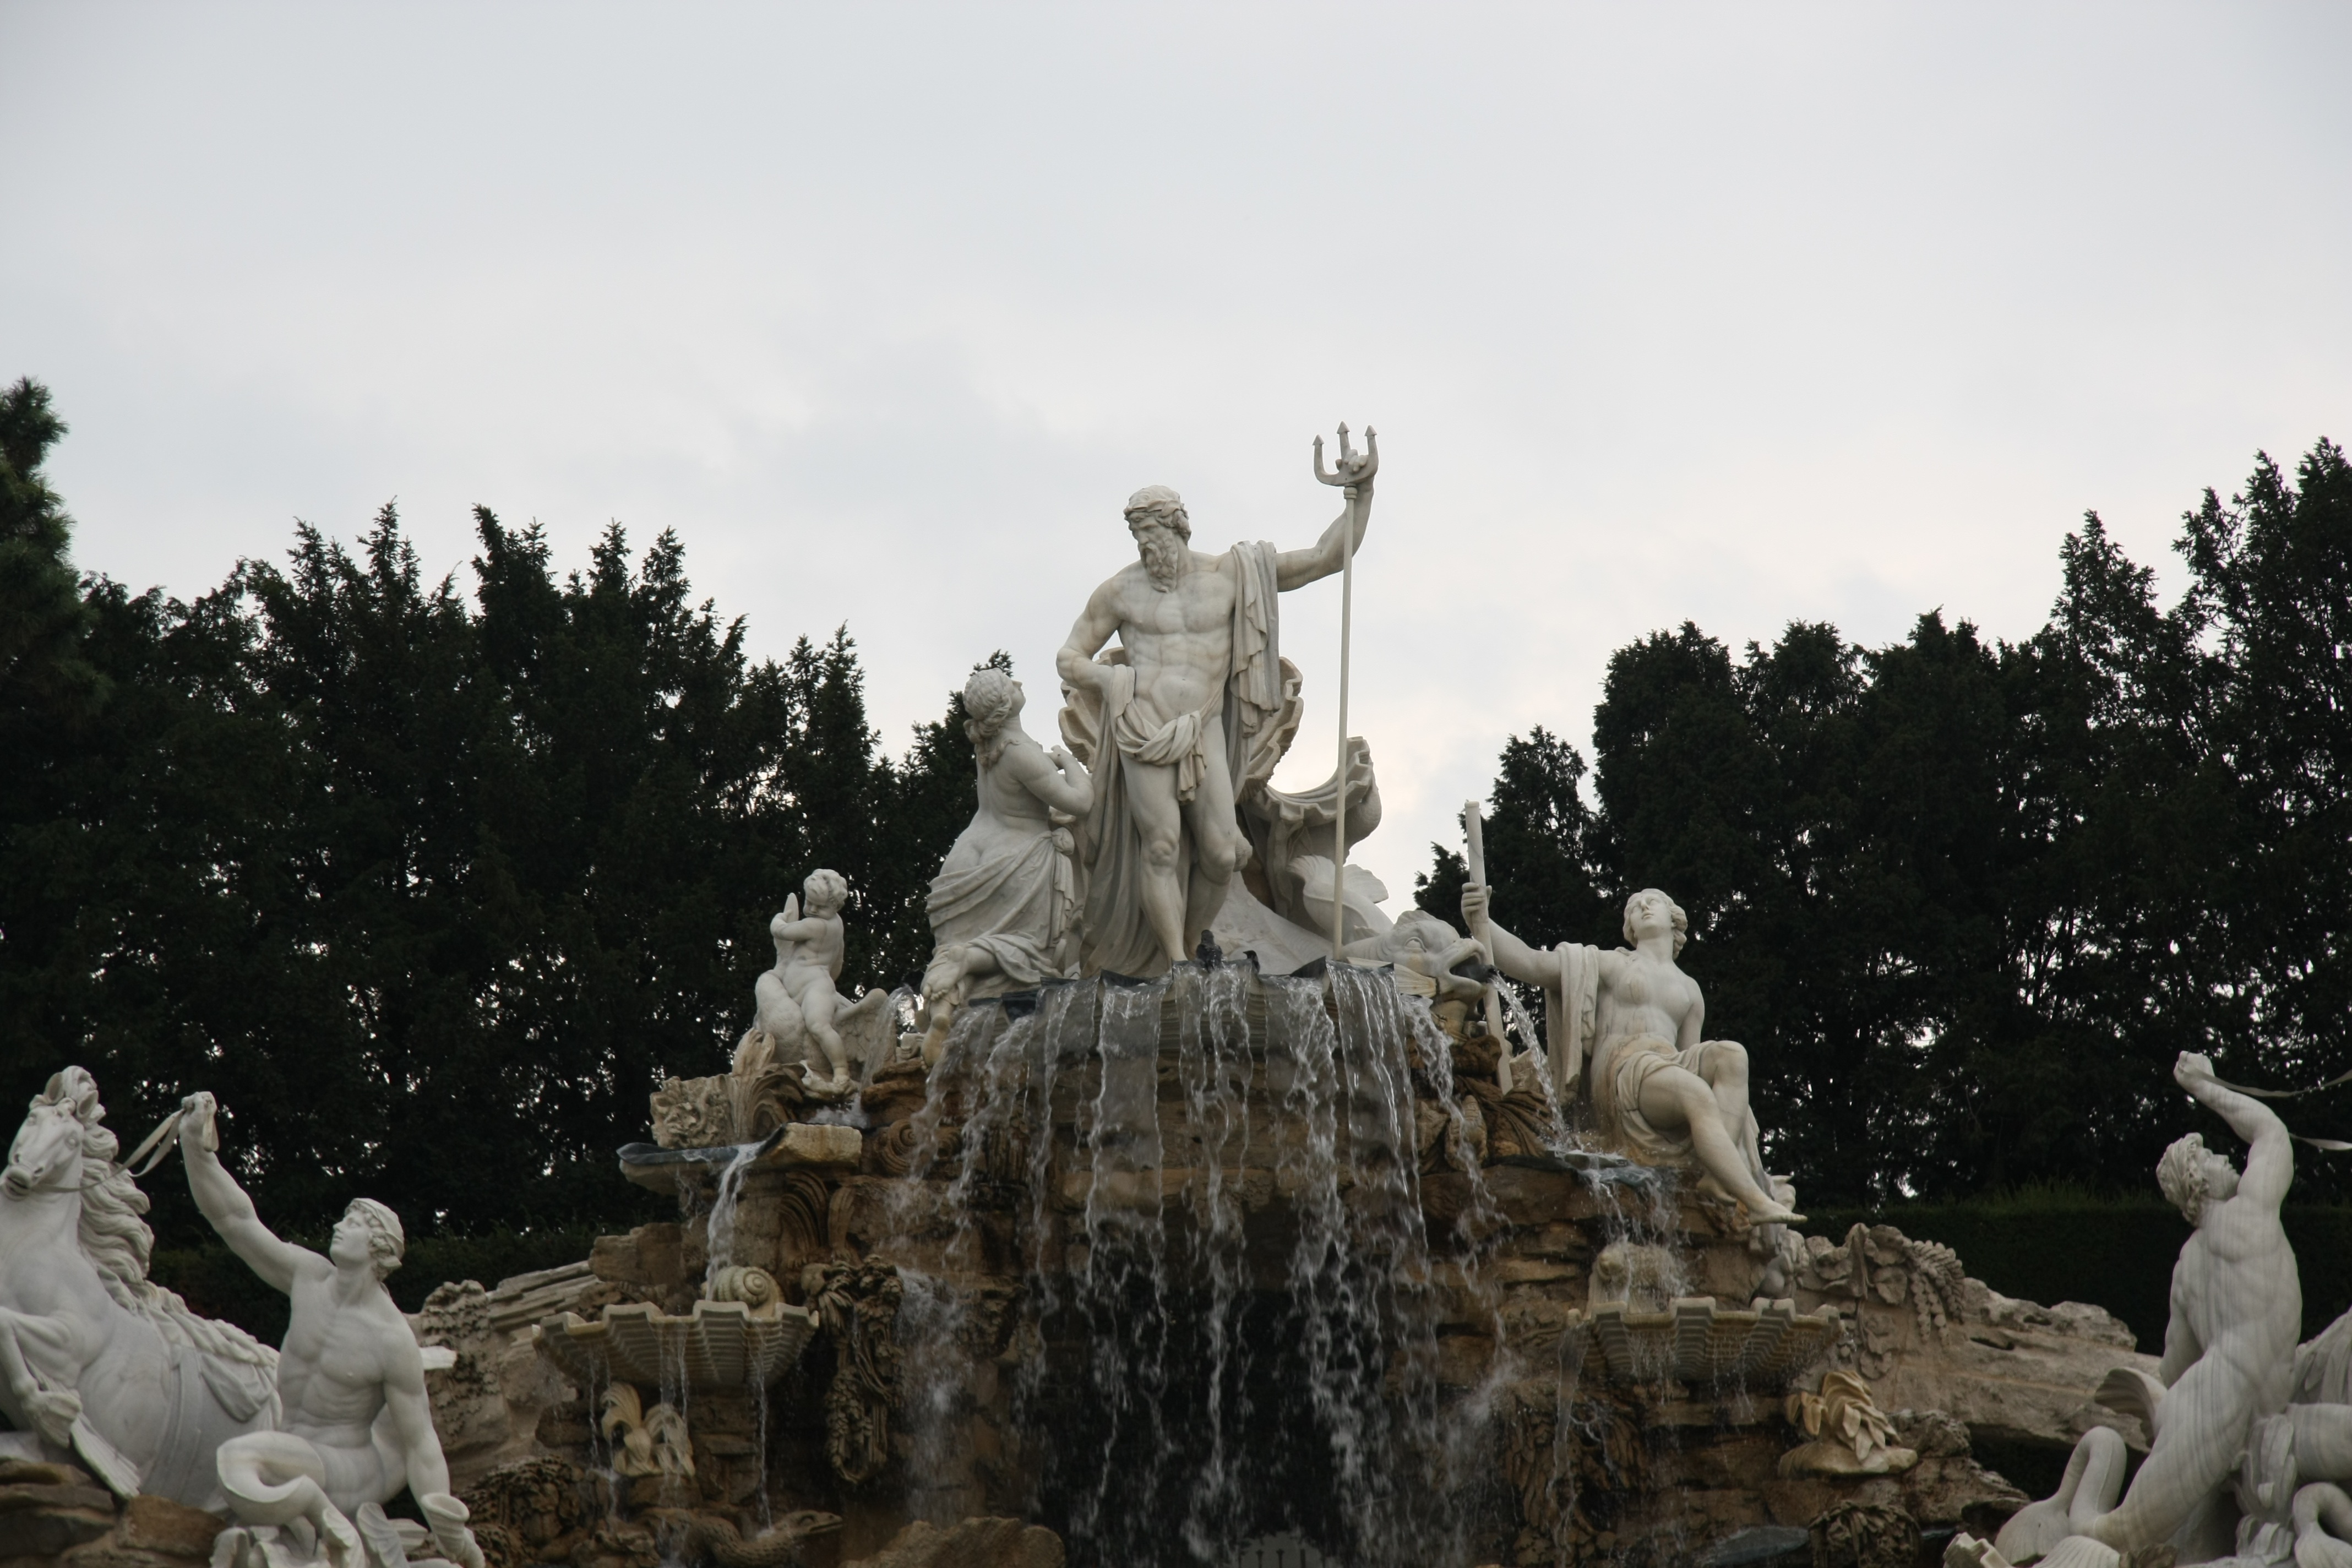
water, stone, monument, travel, statue, sculpture, art, temple, fountain, carving, water feature, zeus, ancient history